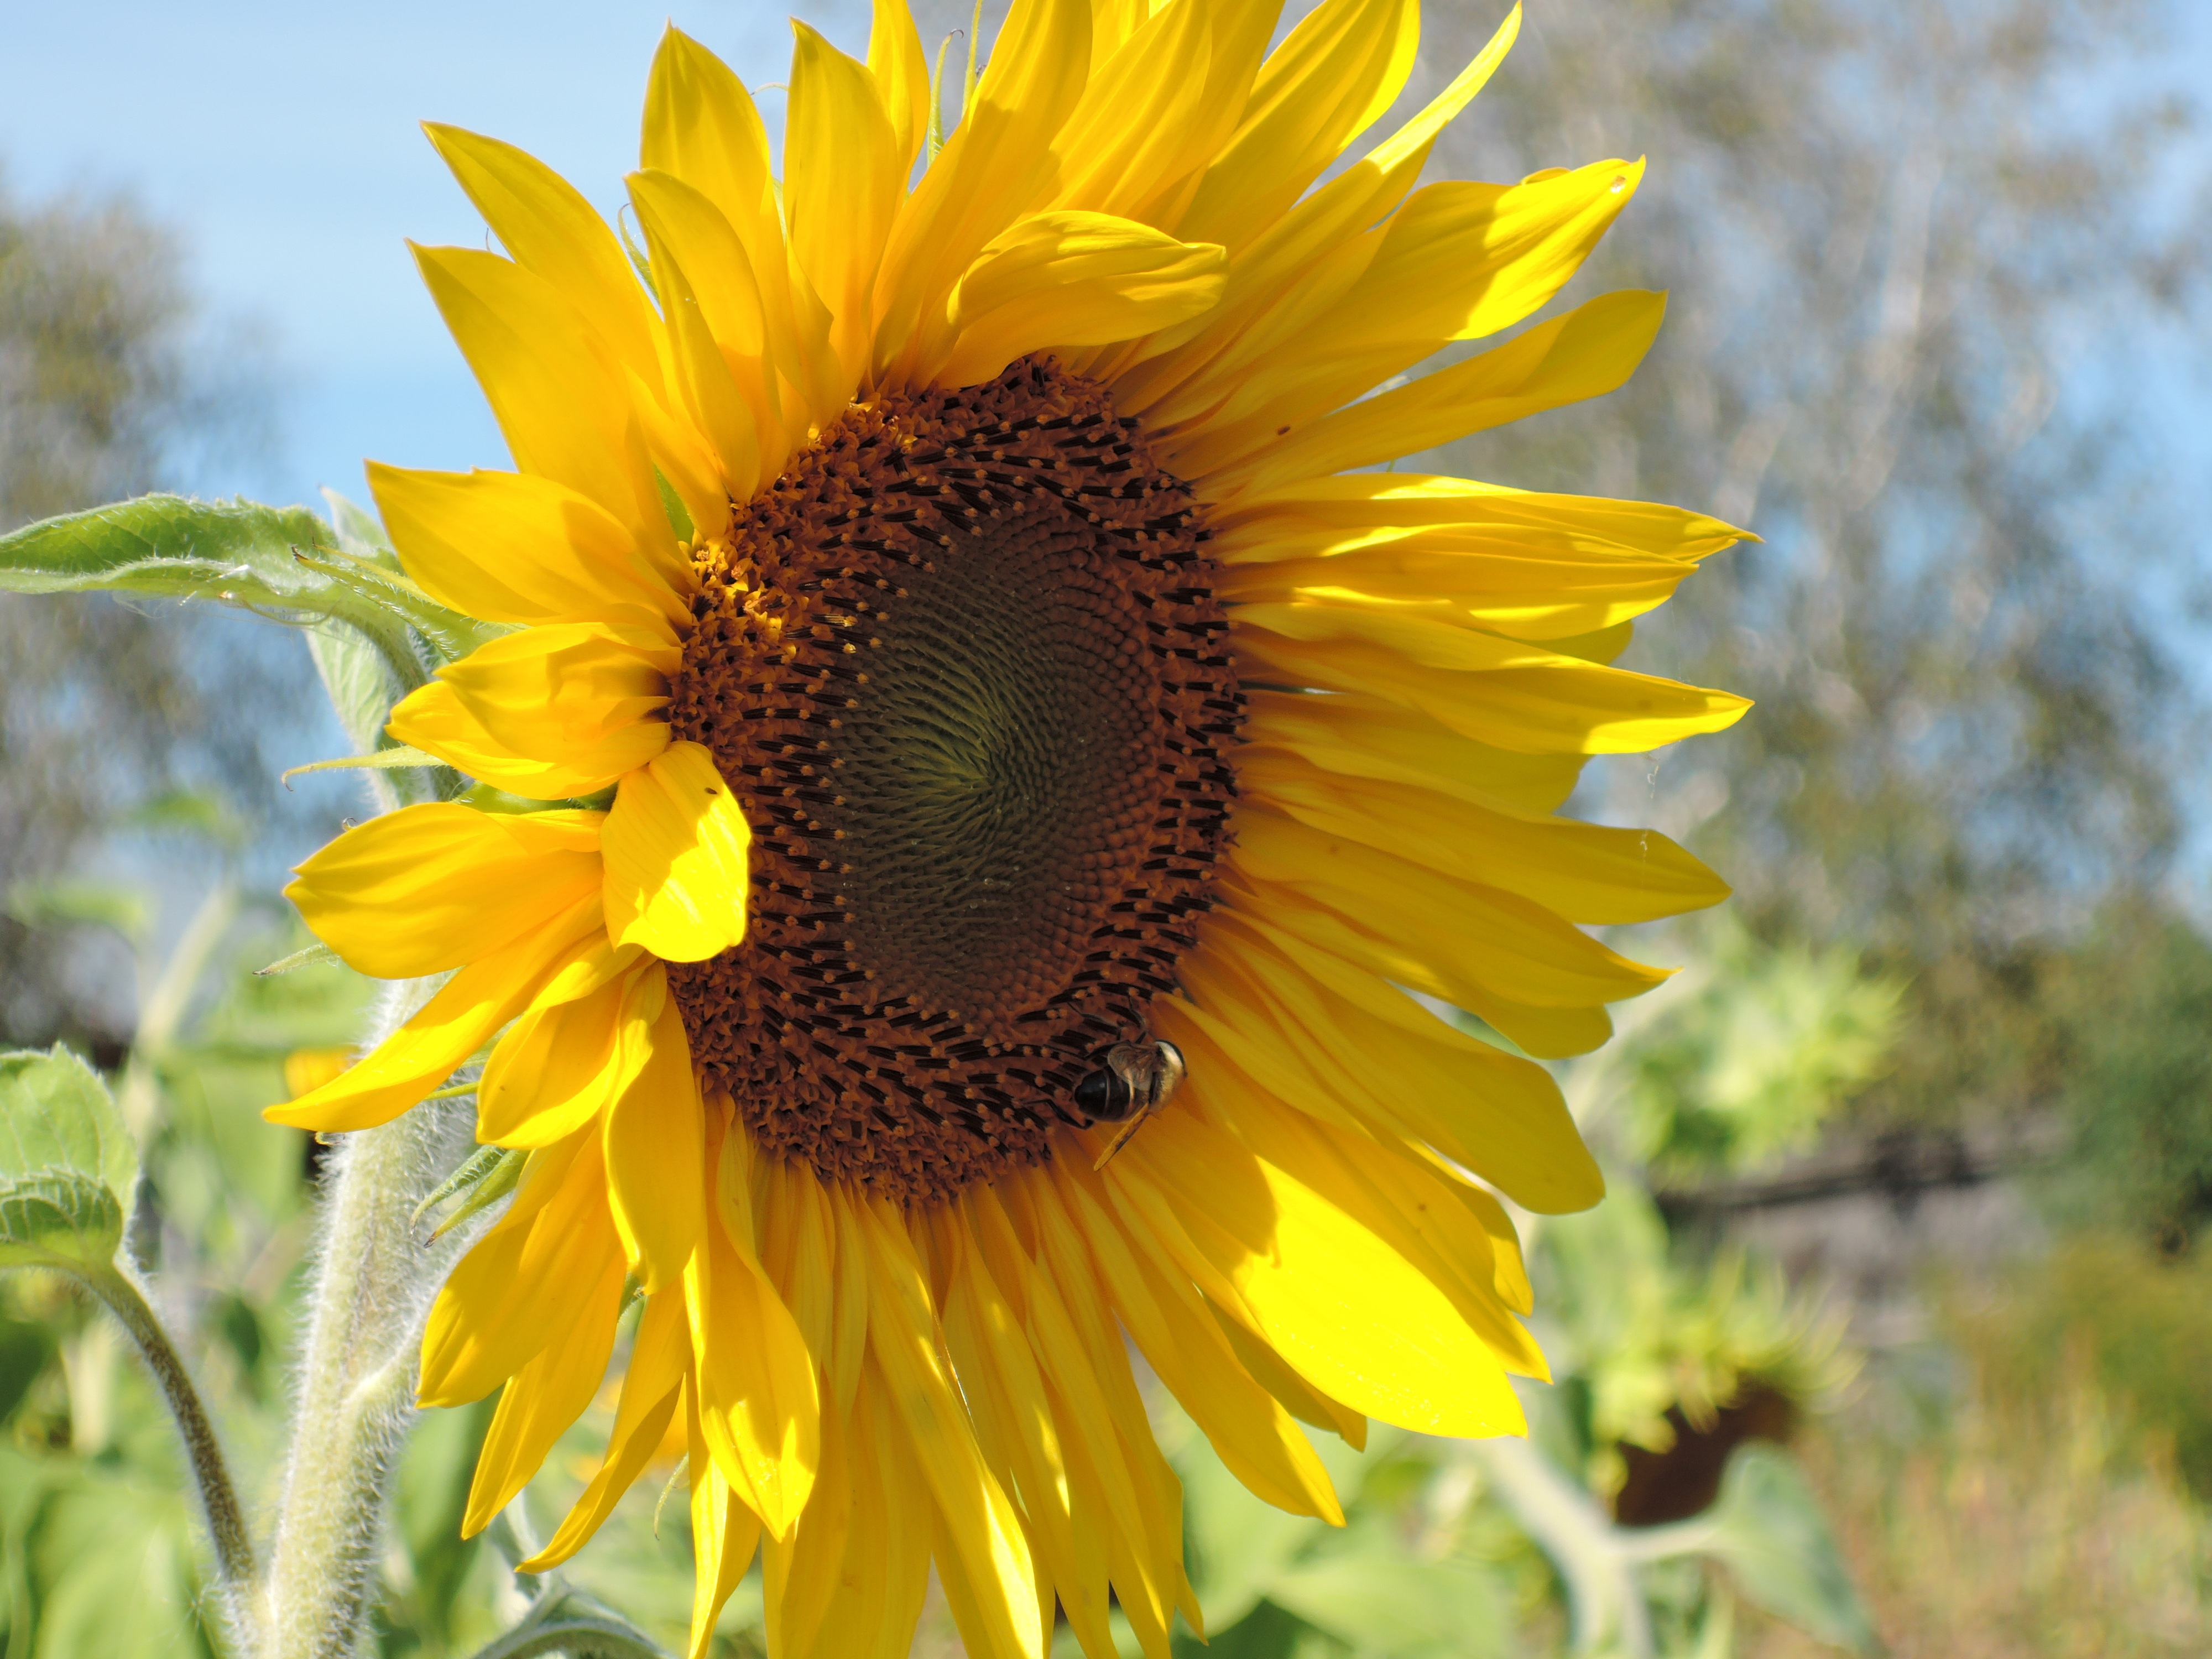
nature, plant, field, flower, petal, harvest, produce, autumn, botany, yellow, garden, flora, sunflower, wildflower, vegetarian food, sunflower seeds, macro photography, flowering plant, daisy family, sunflower seed, plant stem, land plant